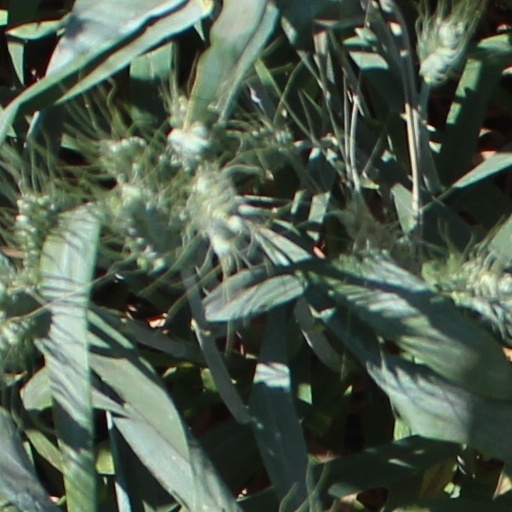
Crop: wheat